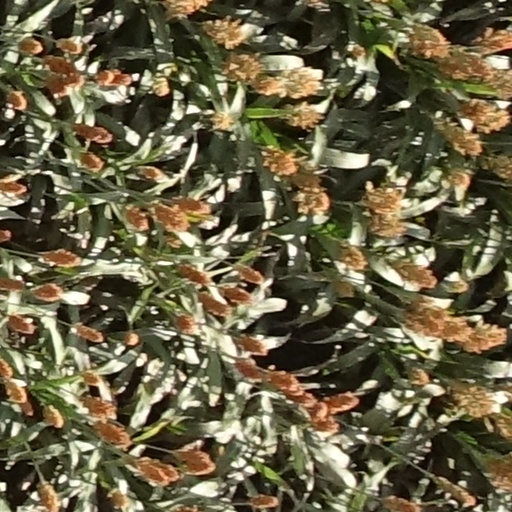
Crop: sorghum